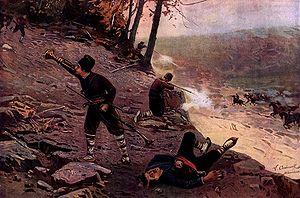
11 janvier : départ de Lambaréné de l’expédition de Savorgnan de Brazza sur l’Ogooué et le fleuve Congo.